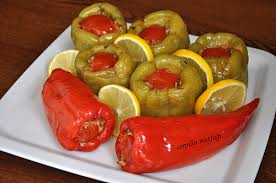
Yemek: biber_dolmasi